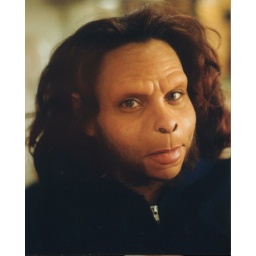
monkey girl by Bryan Smith